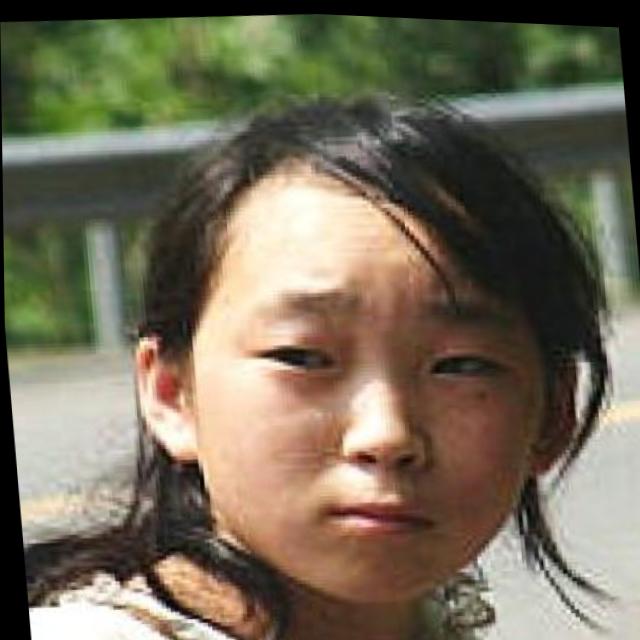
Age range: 13-20